Describe the emotion expressed in this image:  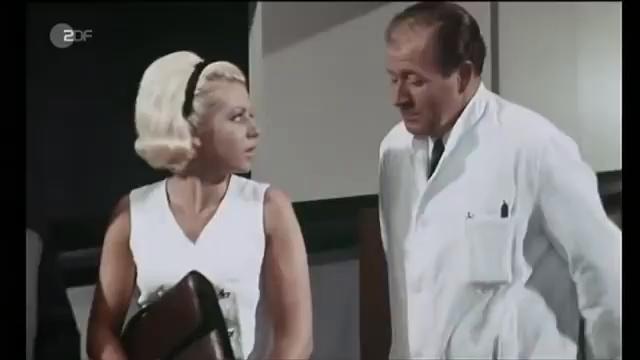
This person displays Pain, valence and arousal with low intensity.